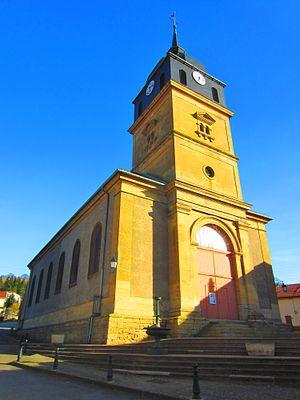
Eglise Charency Vezin
Charency-Vezin est une commune française située dans le département de Meurthe-et-Moselle en région Grand Est. Les habitants se nomment "Vezinois"